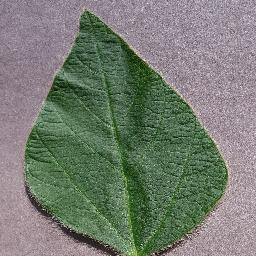
Label: Soybean___healthy